Don Majkowski

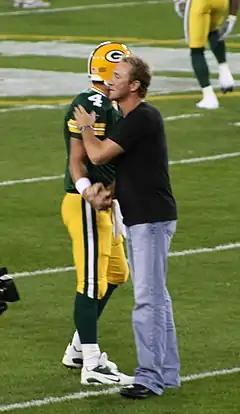
Majkowski (right) greeting Brett Favre in 2007

Donald "Majik" Vincent Majkowski (born February 25, 1964) is an American former professional football player who was a quarterback in the National Football League (NFL) for the Green Bay Packers, Indianapolis Colts, and Detroit Lions. He played college football for the Virginia Cavaliers.